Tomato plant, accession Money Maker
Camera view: tilt-top (135 deg); turntable rotation: 30 degrees
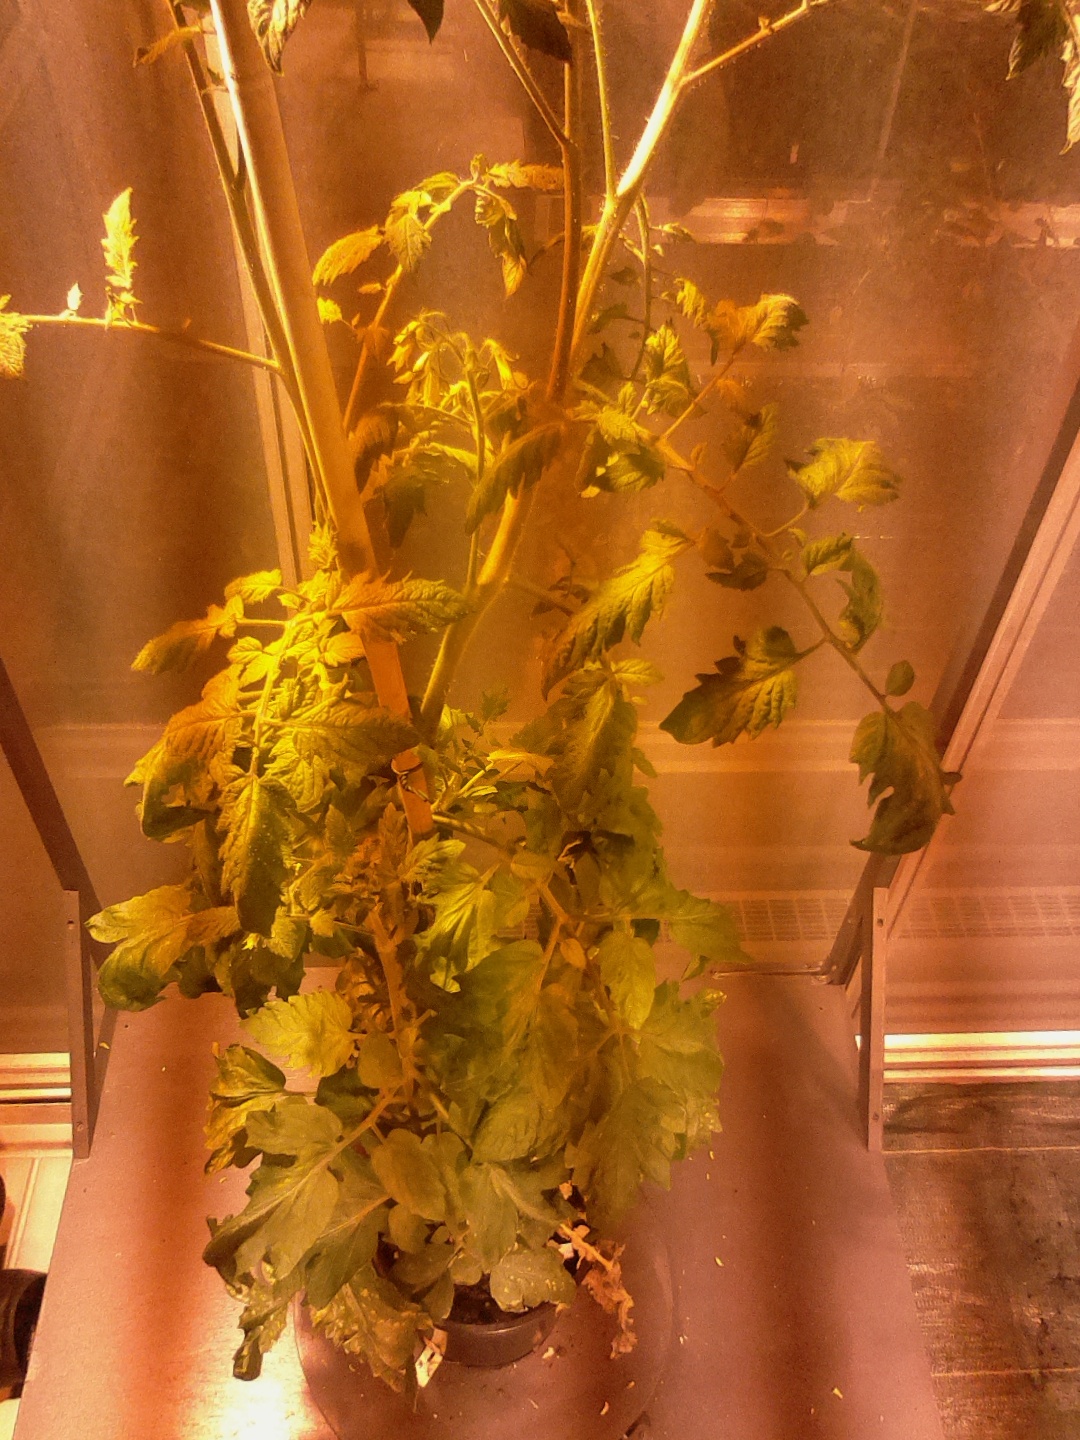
BBCH growth stage 73: 30%-40% of final fruit size